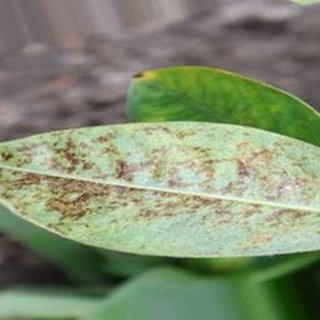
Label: groundnut_rust